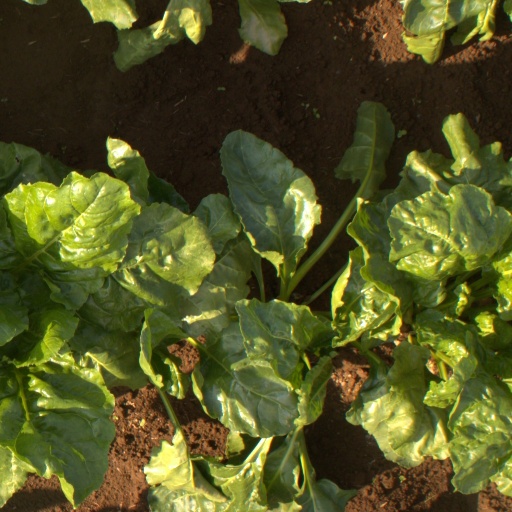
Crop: sugar beet